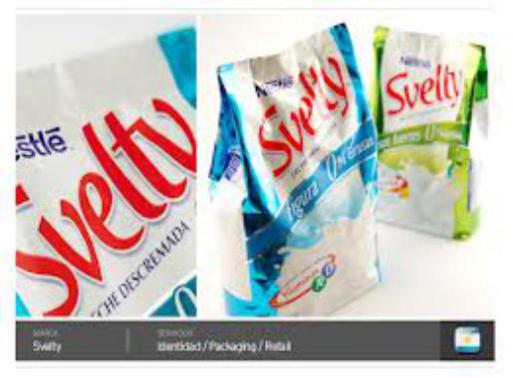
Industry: Food